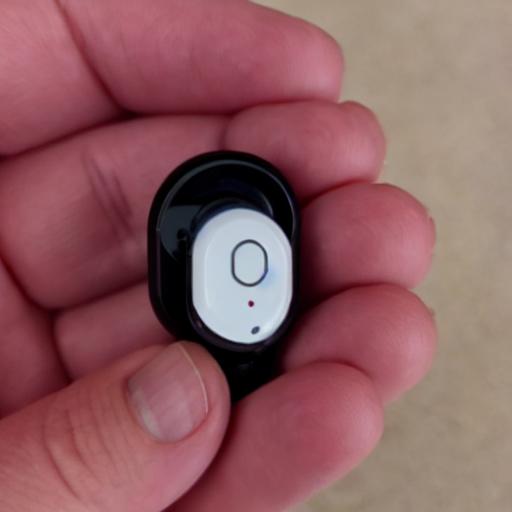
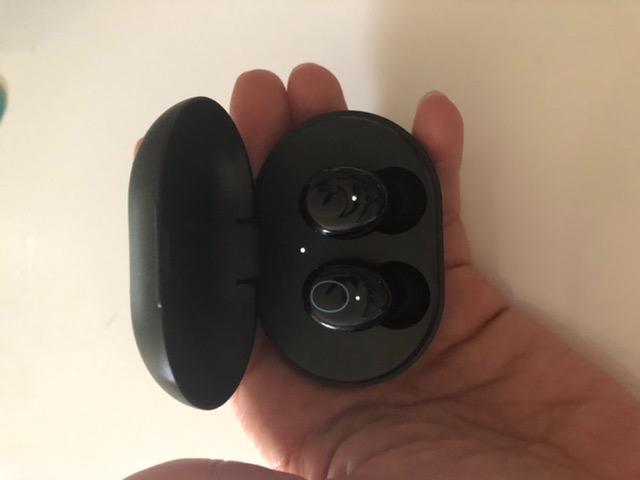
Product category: earbuds
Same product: no